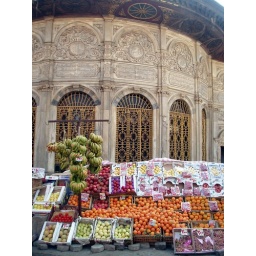
Fruitstall located further up the road from Bab Zuweila in front of an old Islamic building (Cairo).